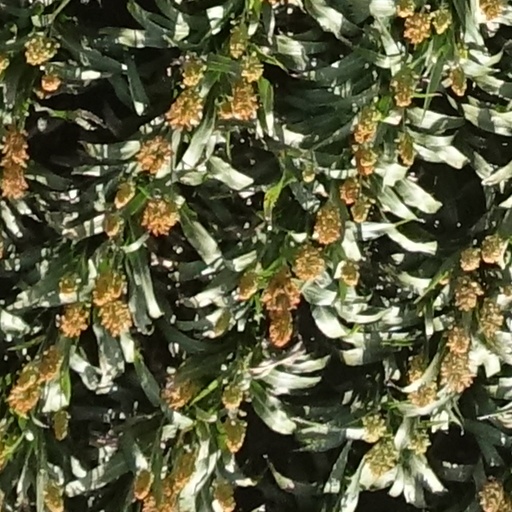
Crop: sorghum